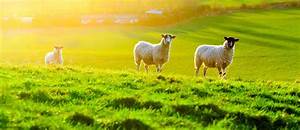
Label: sheep